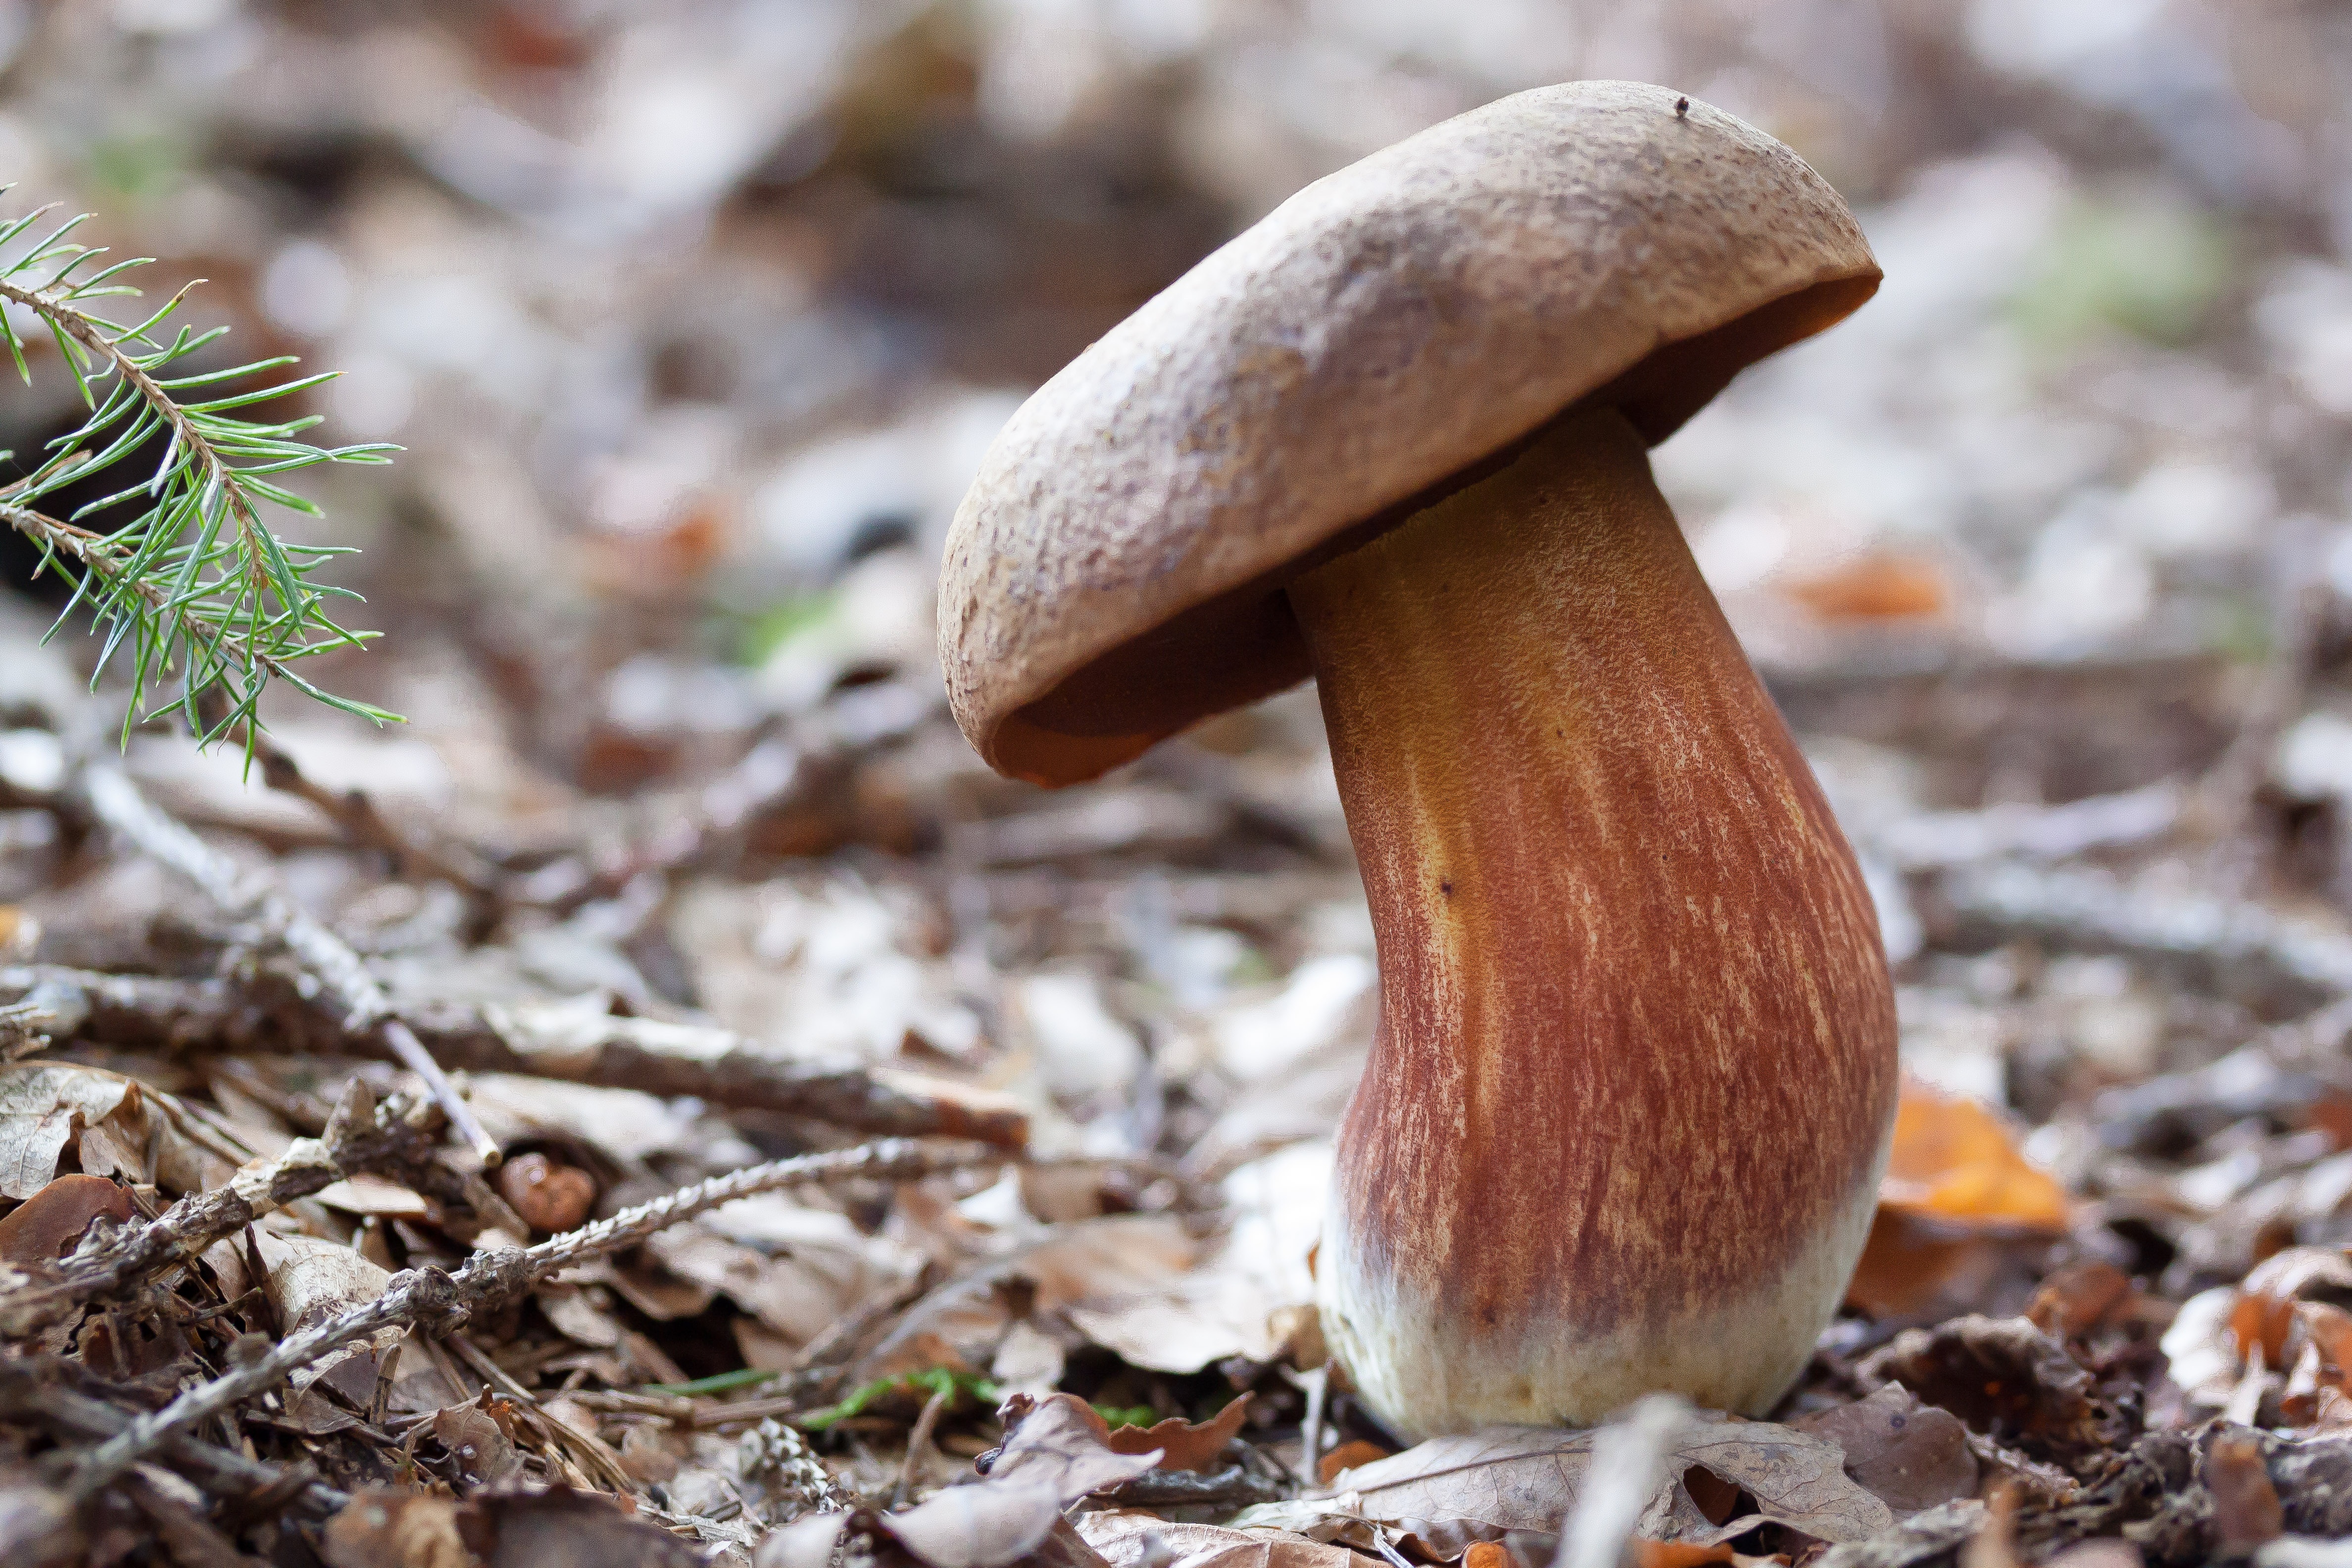
nature, forest, wildlife, macro, autumn, hat, mushroom, flora, season, fauna, stalk, close up, arched, leaves, fungus, woodland, bolete, auriculariales, thick, edible, agaricus, reddish, macro photography, matsutake, oyster mushroom, dark brown, edible mushroom, schusterpilz, shiitake, witches placidus, medicinal mushroom, agaricomycetes, agaricaceae, champignon mushroom, penny bun, pleurotus eryngii, boletus erythropus, thunder sponge, spruce drive